Dinosaur World (Creswick)

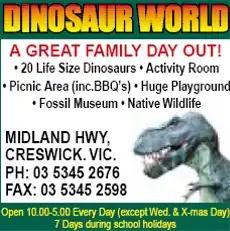
An advertisement for Dinosaur World, Creswick

Dinosaur World (also known as World of Dinosaurs) was a theme park located 1.5km off the Midland Highway, outside Creswick, Victoria. Only large, it included around twenty life-size dinosaur models, a museum, playground and barbecue area.